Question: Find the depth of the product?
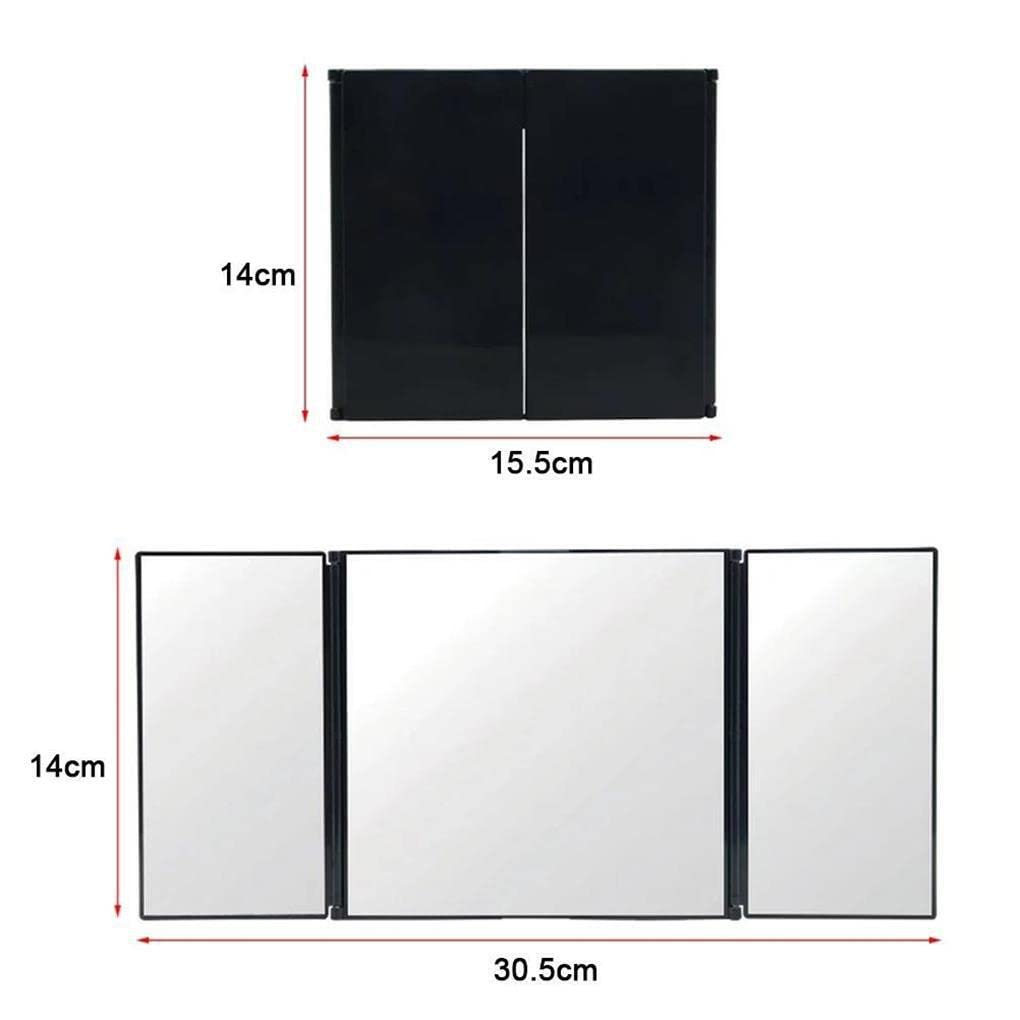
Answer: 30.5 centimetre